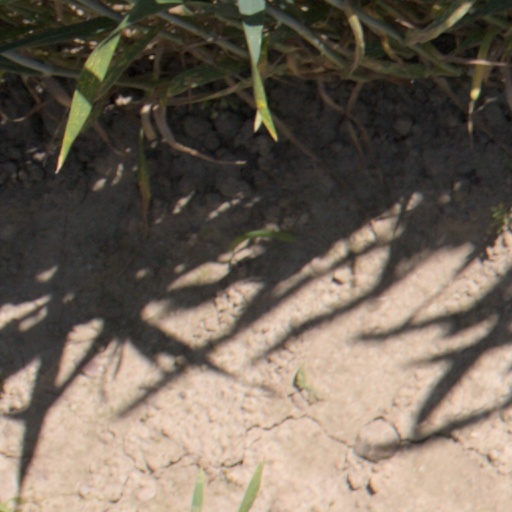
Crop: wheat